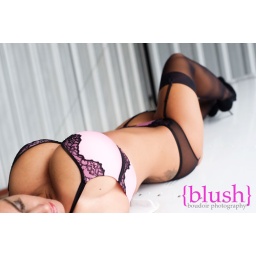
...can we pretend that airplanes in the night sky are shooting stars...